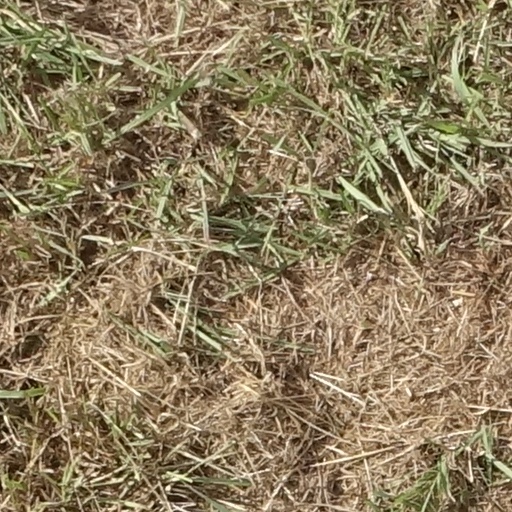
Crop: sorghum